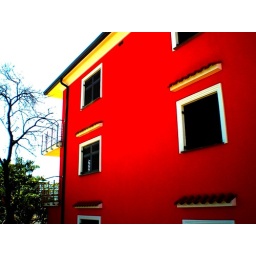
red house in rovinji